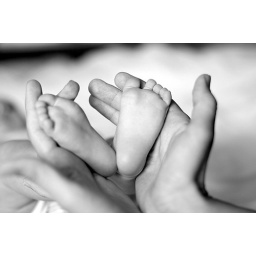
Baby feet in mothers hands black and white